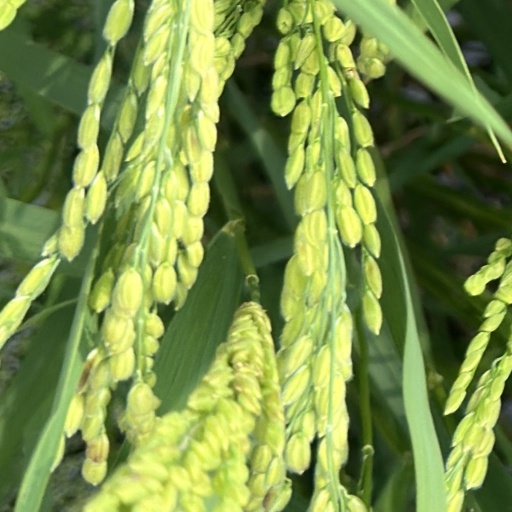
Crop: rice